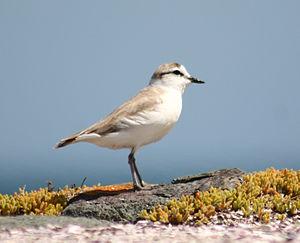
Le Pluvier à front blanc est une espèce de petits oiseaux limicoles de la famille des Charadriidae.